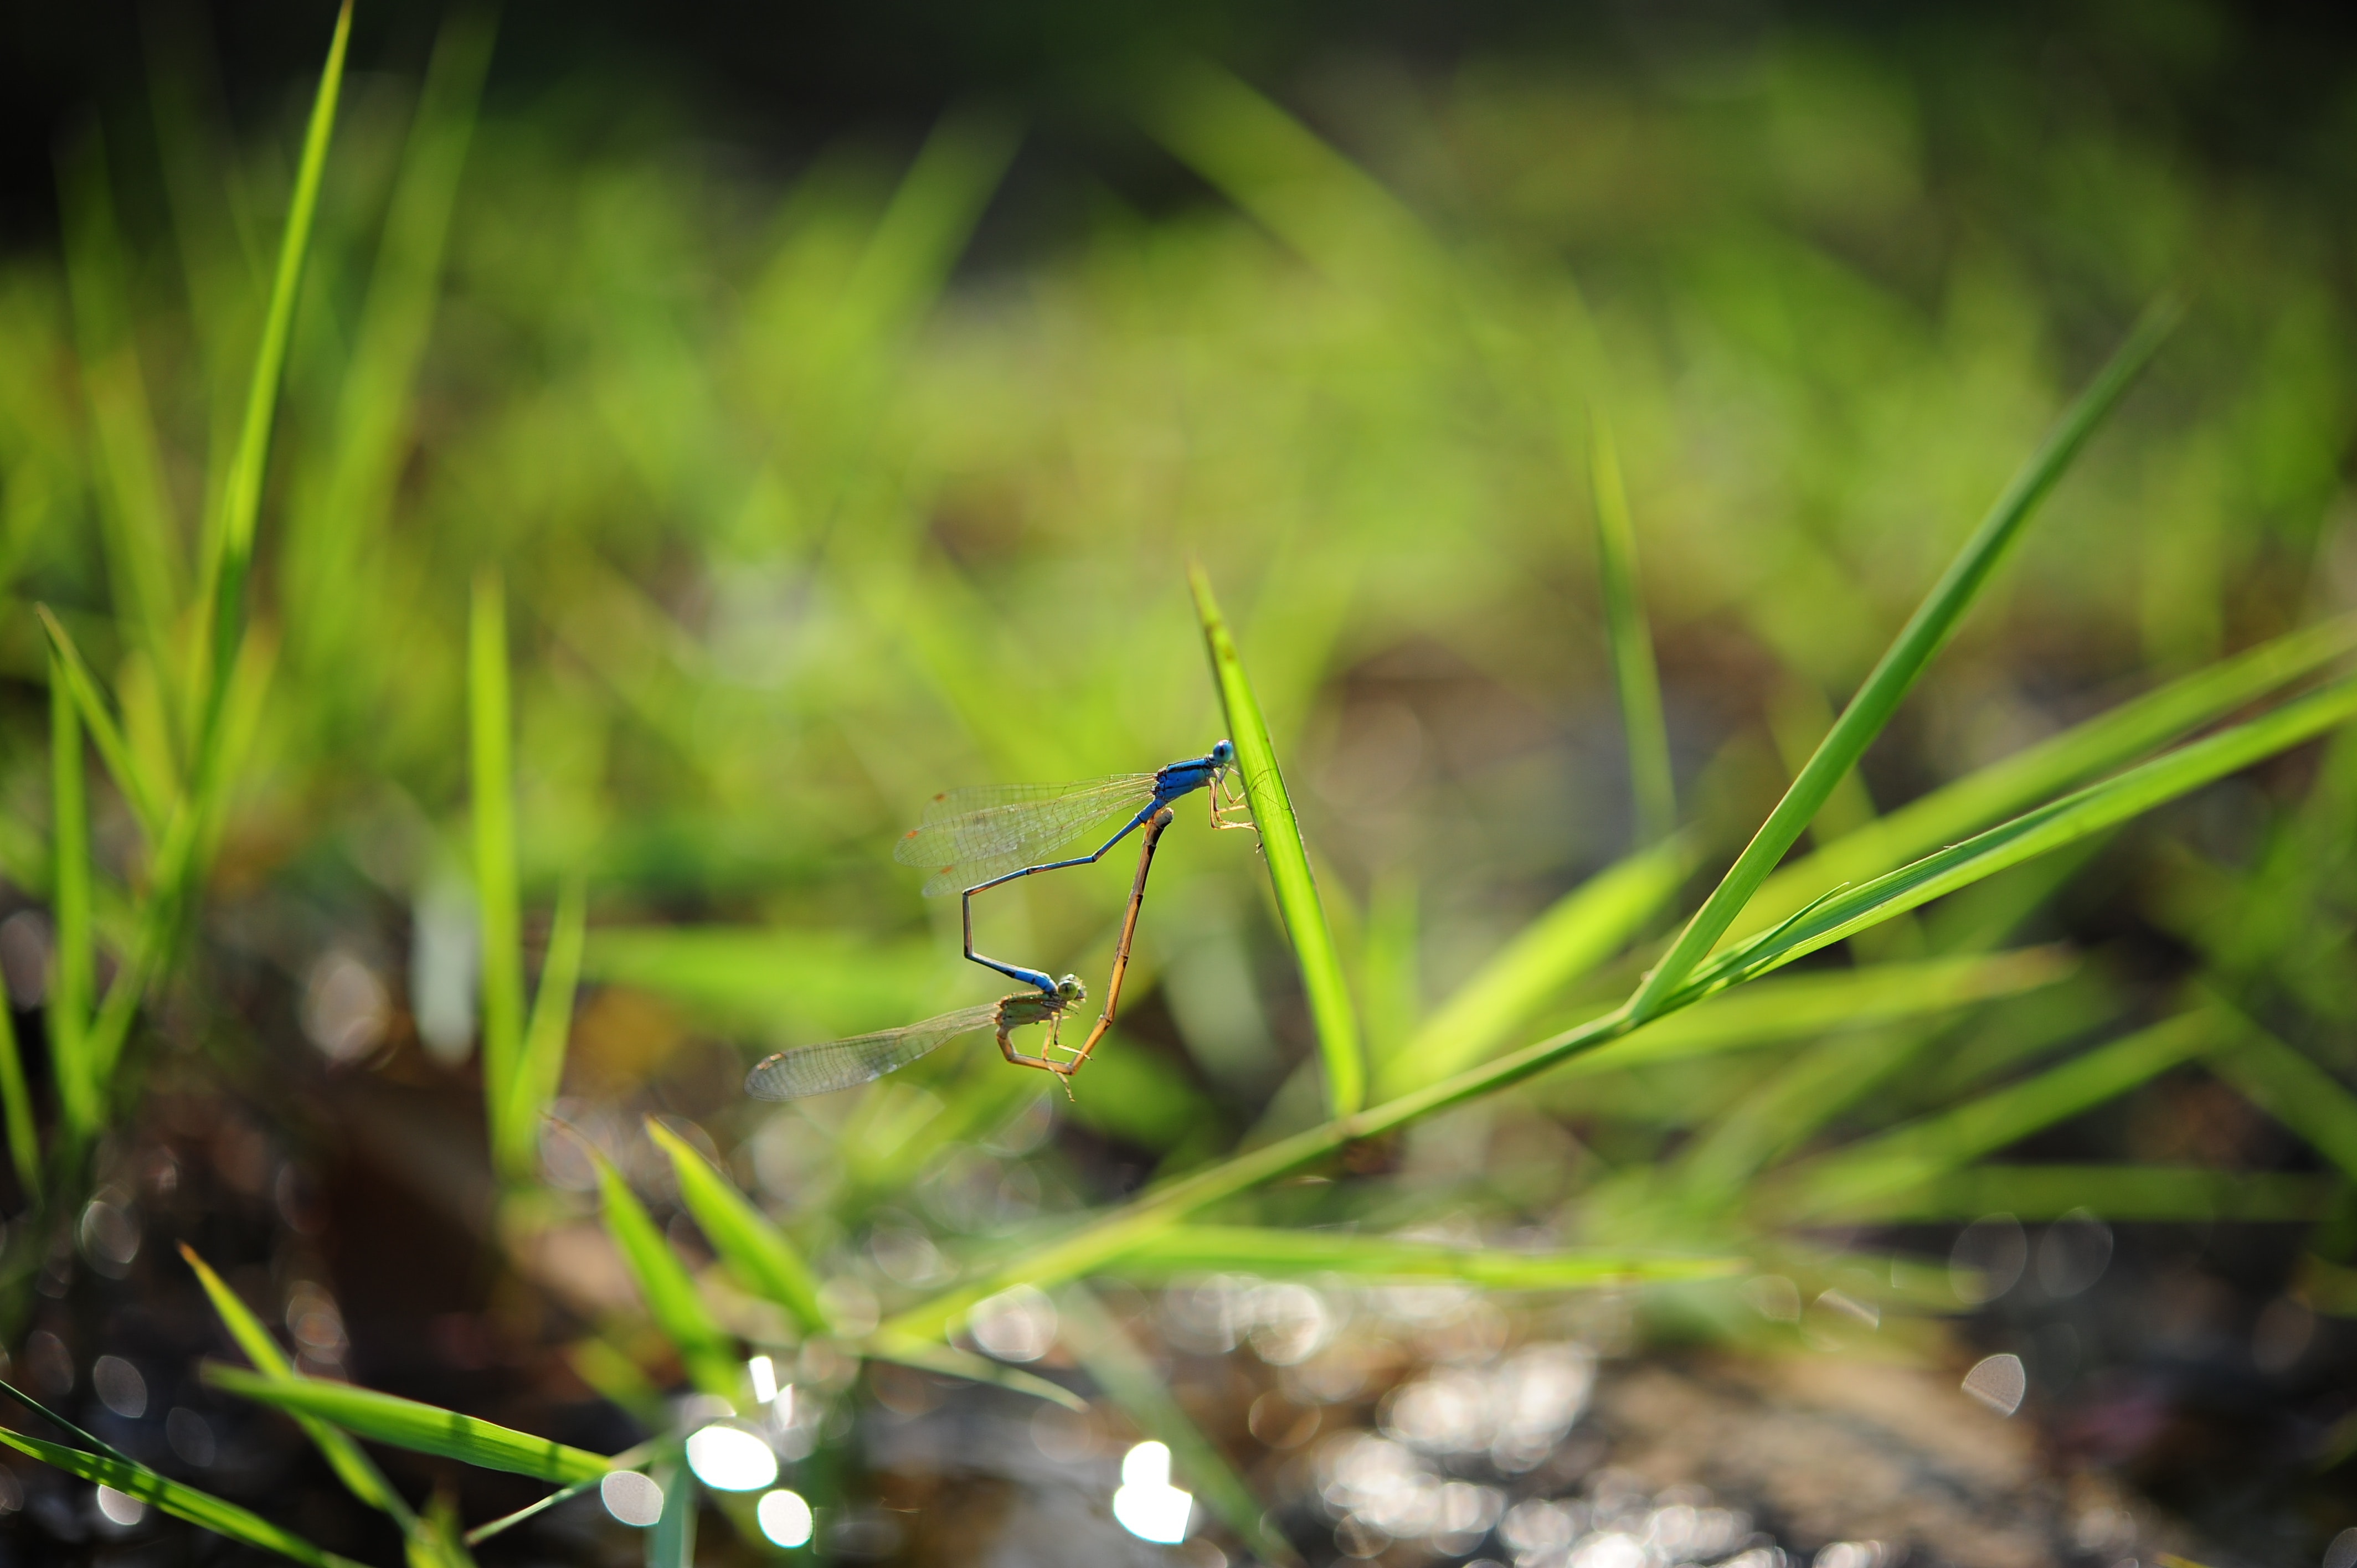
grass, green, insect, close up, organism, plant, grass family, leaf, wildlife, macro photography, terrestrial animal, photography, terrestrial plant, invertebrate, damselfly, dragonflies and damseflies, sedge family, plant stem